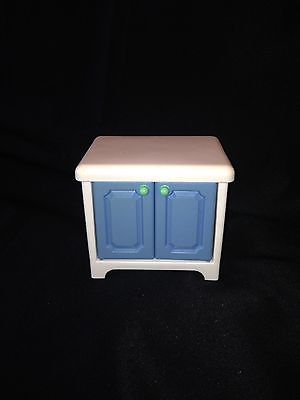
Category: cabinet